Jurenba station

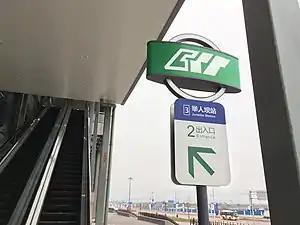

Jurenba Station is a station on Line 3 of Chongqing Rail Transit in Chongqing municipality, China. It also serves as the northernmost station of Line 3. It is located in Yubei District and opened in 2016.